Mom (film)

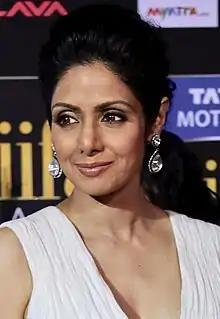
Sridevi's performance in the title role received widespread critical acclaim, earning her the National Film Award for Best Actress.

"Mom" received positive reviews from critics, with Sridevi's performance receiving widespread critical acclaim. Meena Iyer of "The Times of India" gave the film four stars out of five and said, "This one still manages to stay ahead with some interesting twists and turns". Sarita A. Tanwar of "Daily News and Analysis" gave it three stars, saying, ""Mom" is interestingly cast and that's a major part of the battle won." Shubhra Gupta of "The Indian Express" gave the film two out of five stars: "The plot is riddled with holes, and is too focused on Sridevi." Saibal Chatterjee of NDTV India gave it 3.5 out of five stars, saying that the film was not a "conventional rape-and-revenge drama" with a "clearly defined moral and emotional context." Mayank Shekhar of "Mid-Day" gave it three out of five stars; "the filmmakers effectively employ their talent" on the ensemble cast, characters, and "fine passages of photography and production design." According to an IANS review in "The Economic Times", "The scenes are cut in a way that they heighten the drama without resorting to hysteria." Kunal Guha of the "Mumbai Mirror" gave the film 3.5 out of five stars and said, "Several scenes in "Mom" wordlessly convey more than what can be said through dialogue." Rajeev Masand of News18 India gave it 2.5 out of five stars and said, ""Mom" is a far from perfect film, but it's never boring." Rohit Vats of "Hindustan Times" gave the film three stars out of five and said that it "can hold the audience's attention".